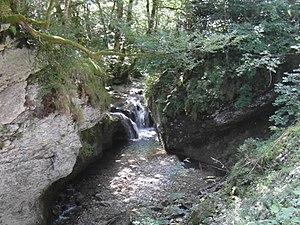
La Drevenne à proximité de la Chartreuse des Écouges
Saint-Gervais est une commune française située dans le département de l'Isère en région Auvergne-Rhône-Alpes et, autrefois, rattachée à l'ancienne province du Dauphiné.
La Drevenne est une rivière française, en région Auvergne-Rhône-Alpes, dans le département de l'Isère, affluent gauche de l'Isère, et donc sous-affluent du Rhône.